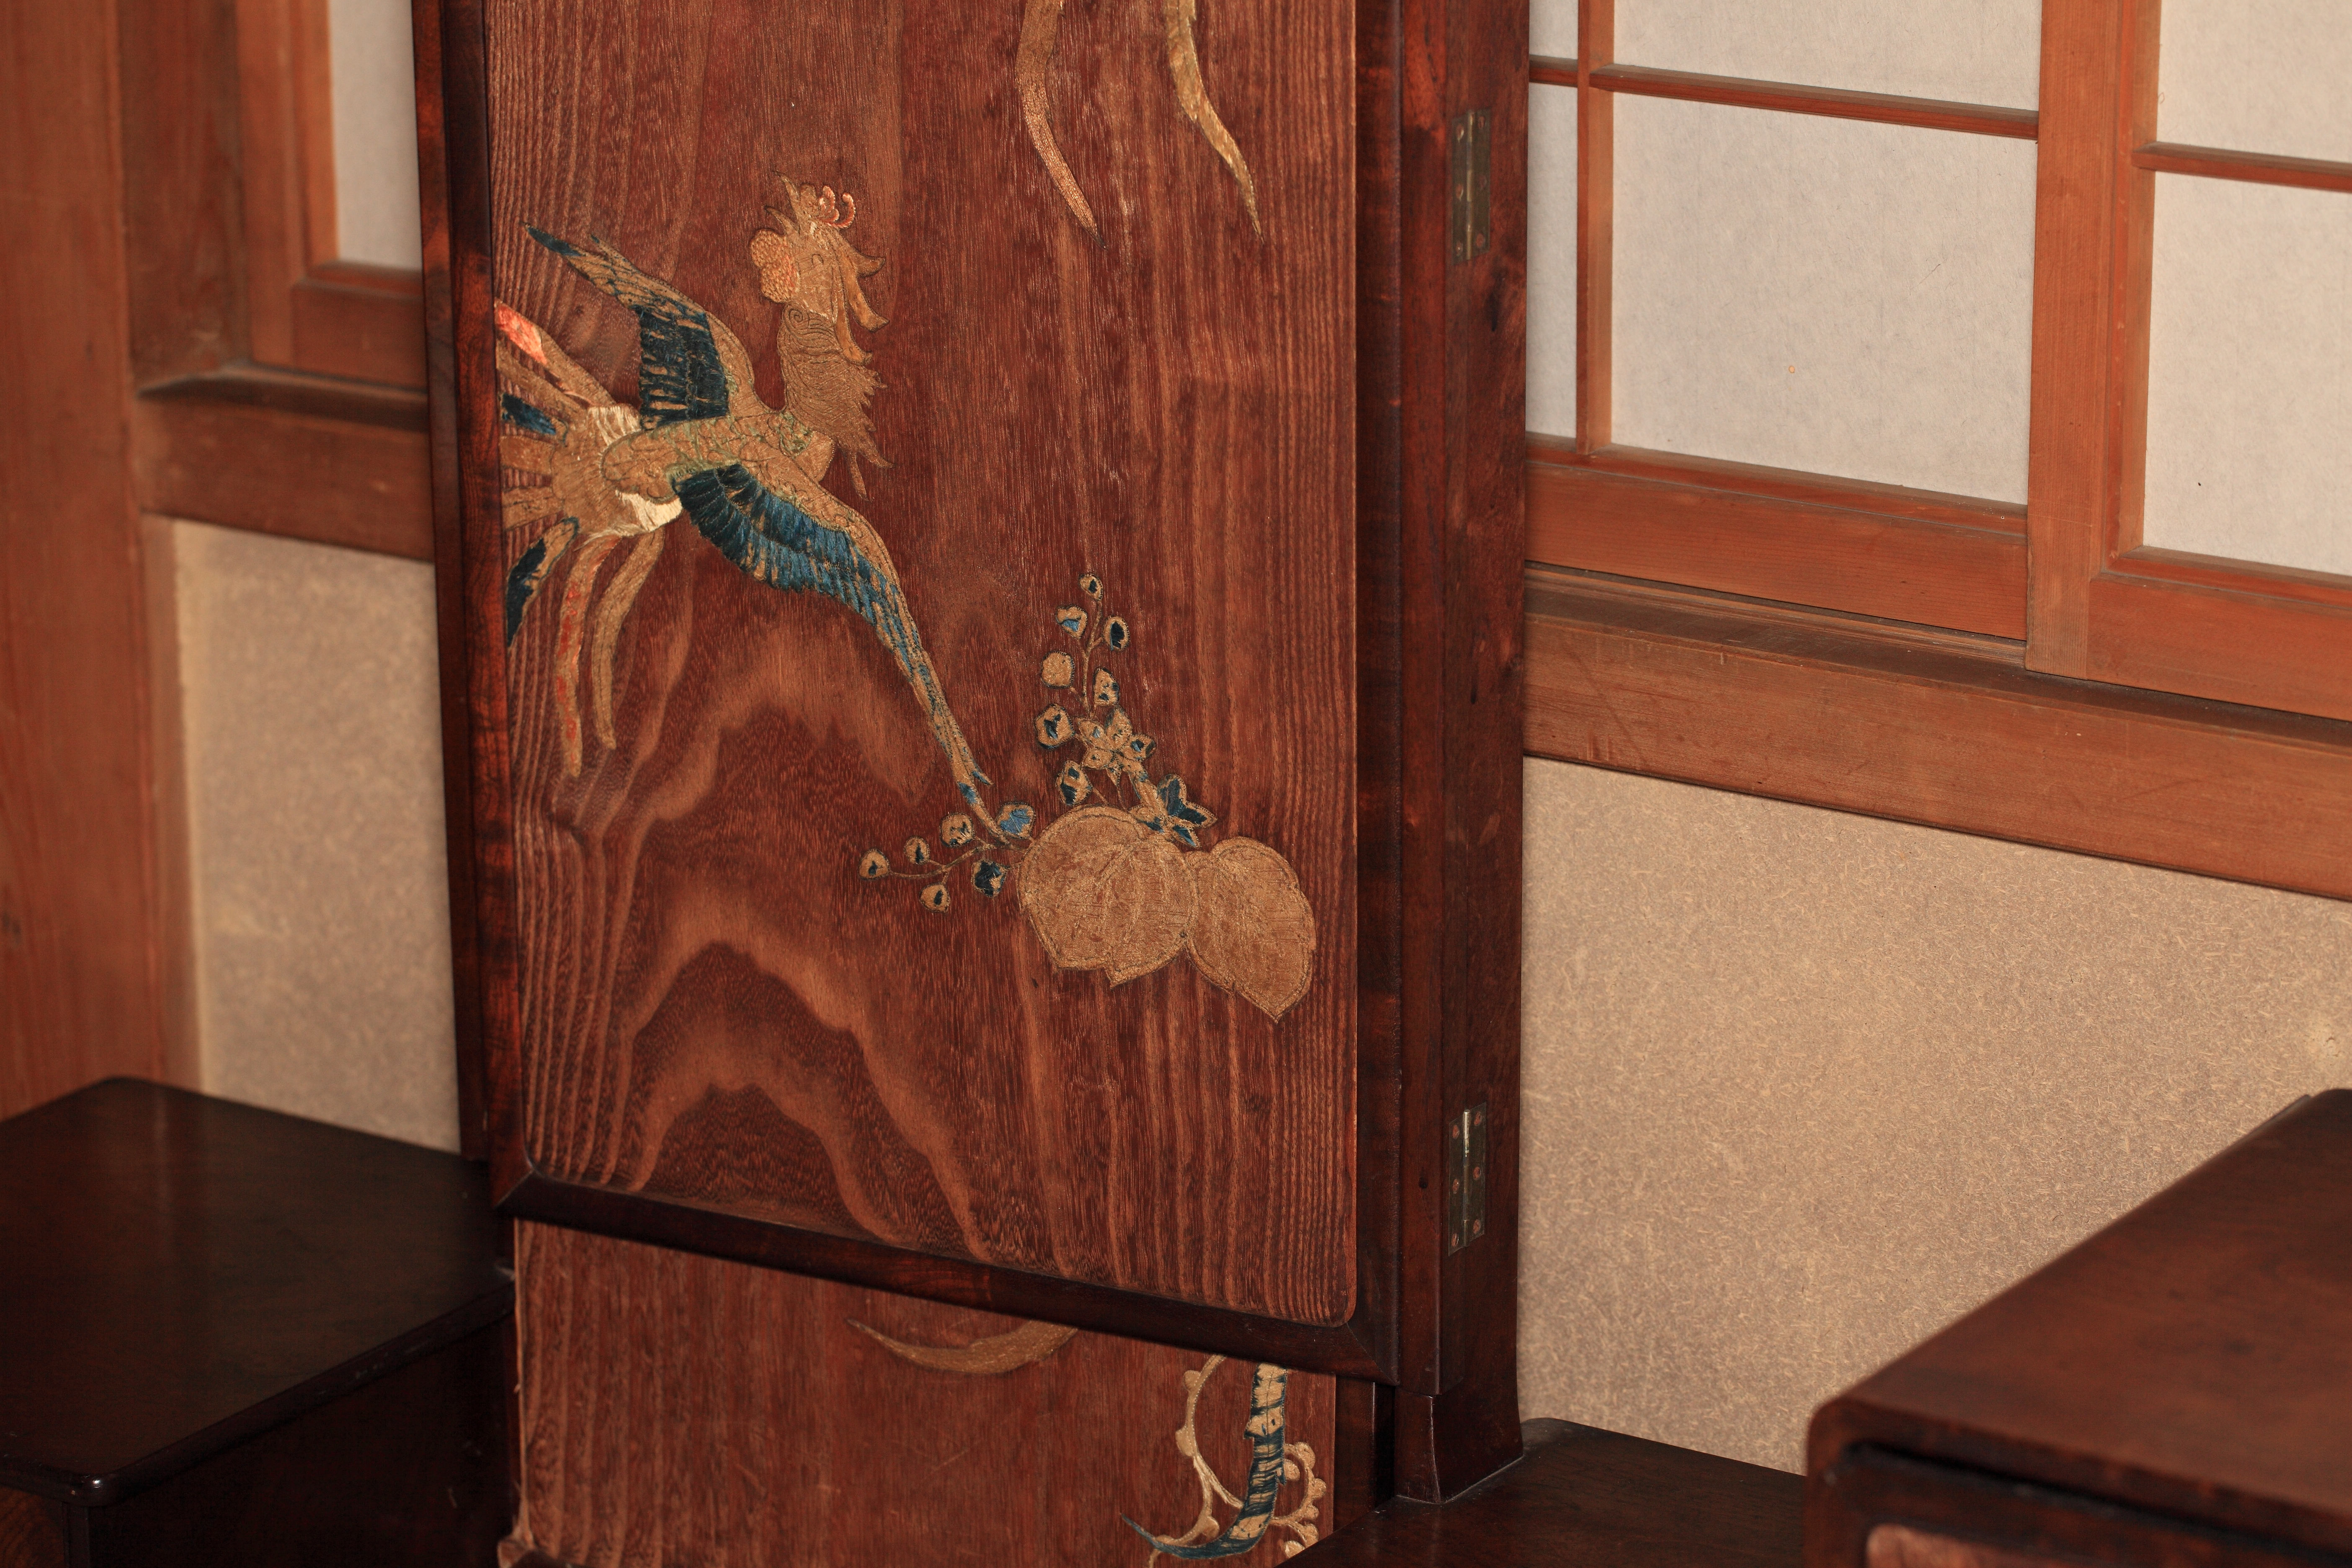
table, wood, antique, house, floor, interior, window, home, wall, high, museum, shelf, furniture, room, door, interior design, memorial, art, cool image, design, japanese, hardwood, 5d, style, hires, markii, traditional, hi, res, resolution, saitama, hikigun, tohyama, kawajimamachi, flooring, wood flooring, wood stain, cabinetry